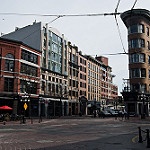
Label: buildings